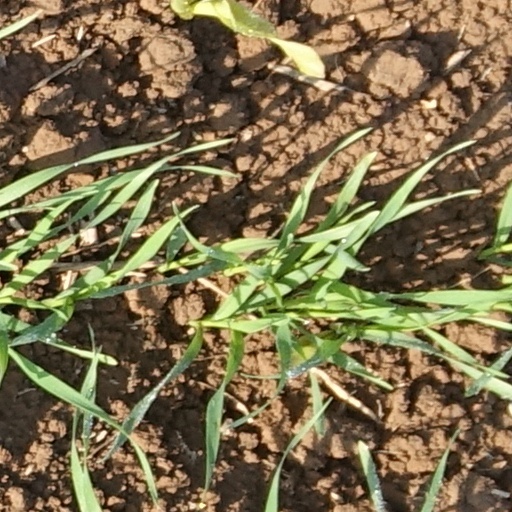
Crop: wheat